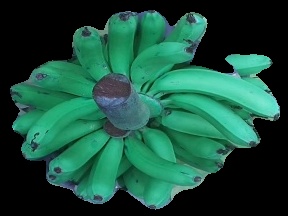
Variety: pachbale
Grade: grade3